Liz Gallacher

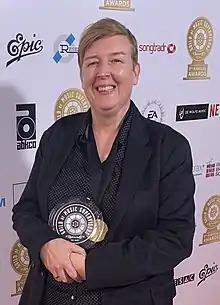
Liz Gallacher at the 2019 Guild of Music Supervisors with her award for Best Supervision for a Documentary for the film "Studio 54".

Liz Gallacher is a British music supervisor based in Los Angeles. Gallacher has been called "one of the UK's leading independent music consultants". Her work on projects such as "The Full Monty" (which won a BRIT Award for Best Soundtrack) and "Resident Evil" (featuring a Grammy-nominated track by Slipknot) garnered praise from producers, directors, and the press.